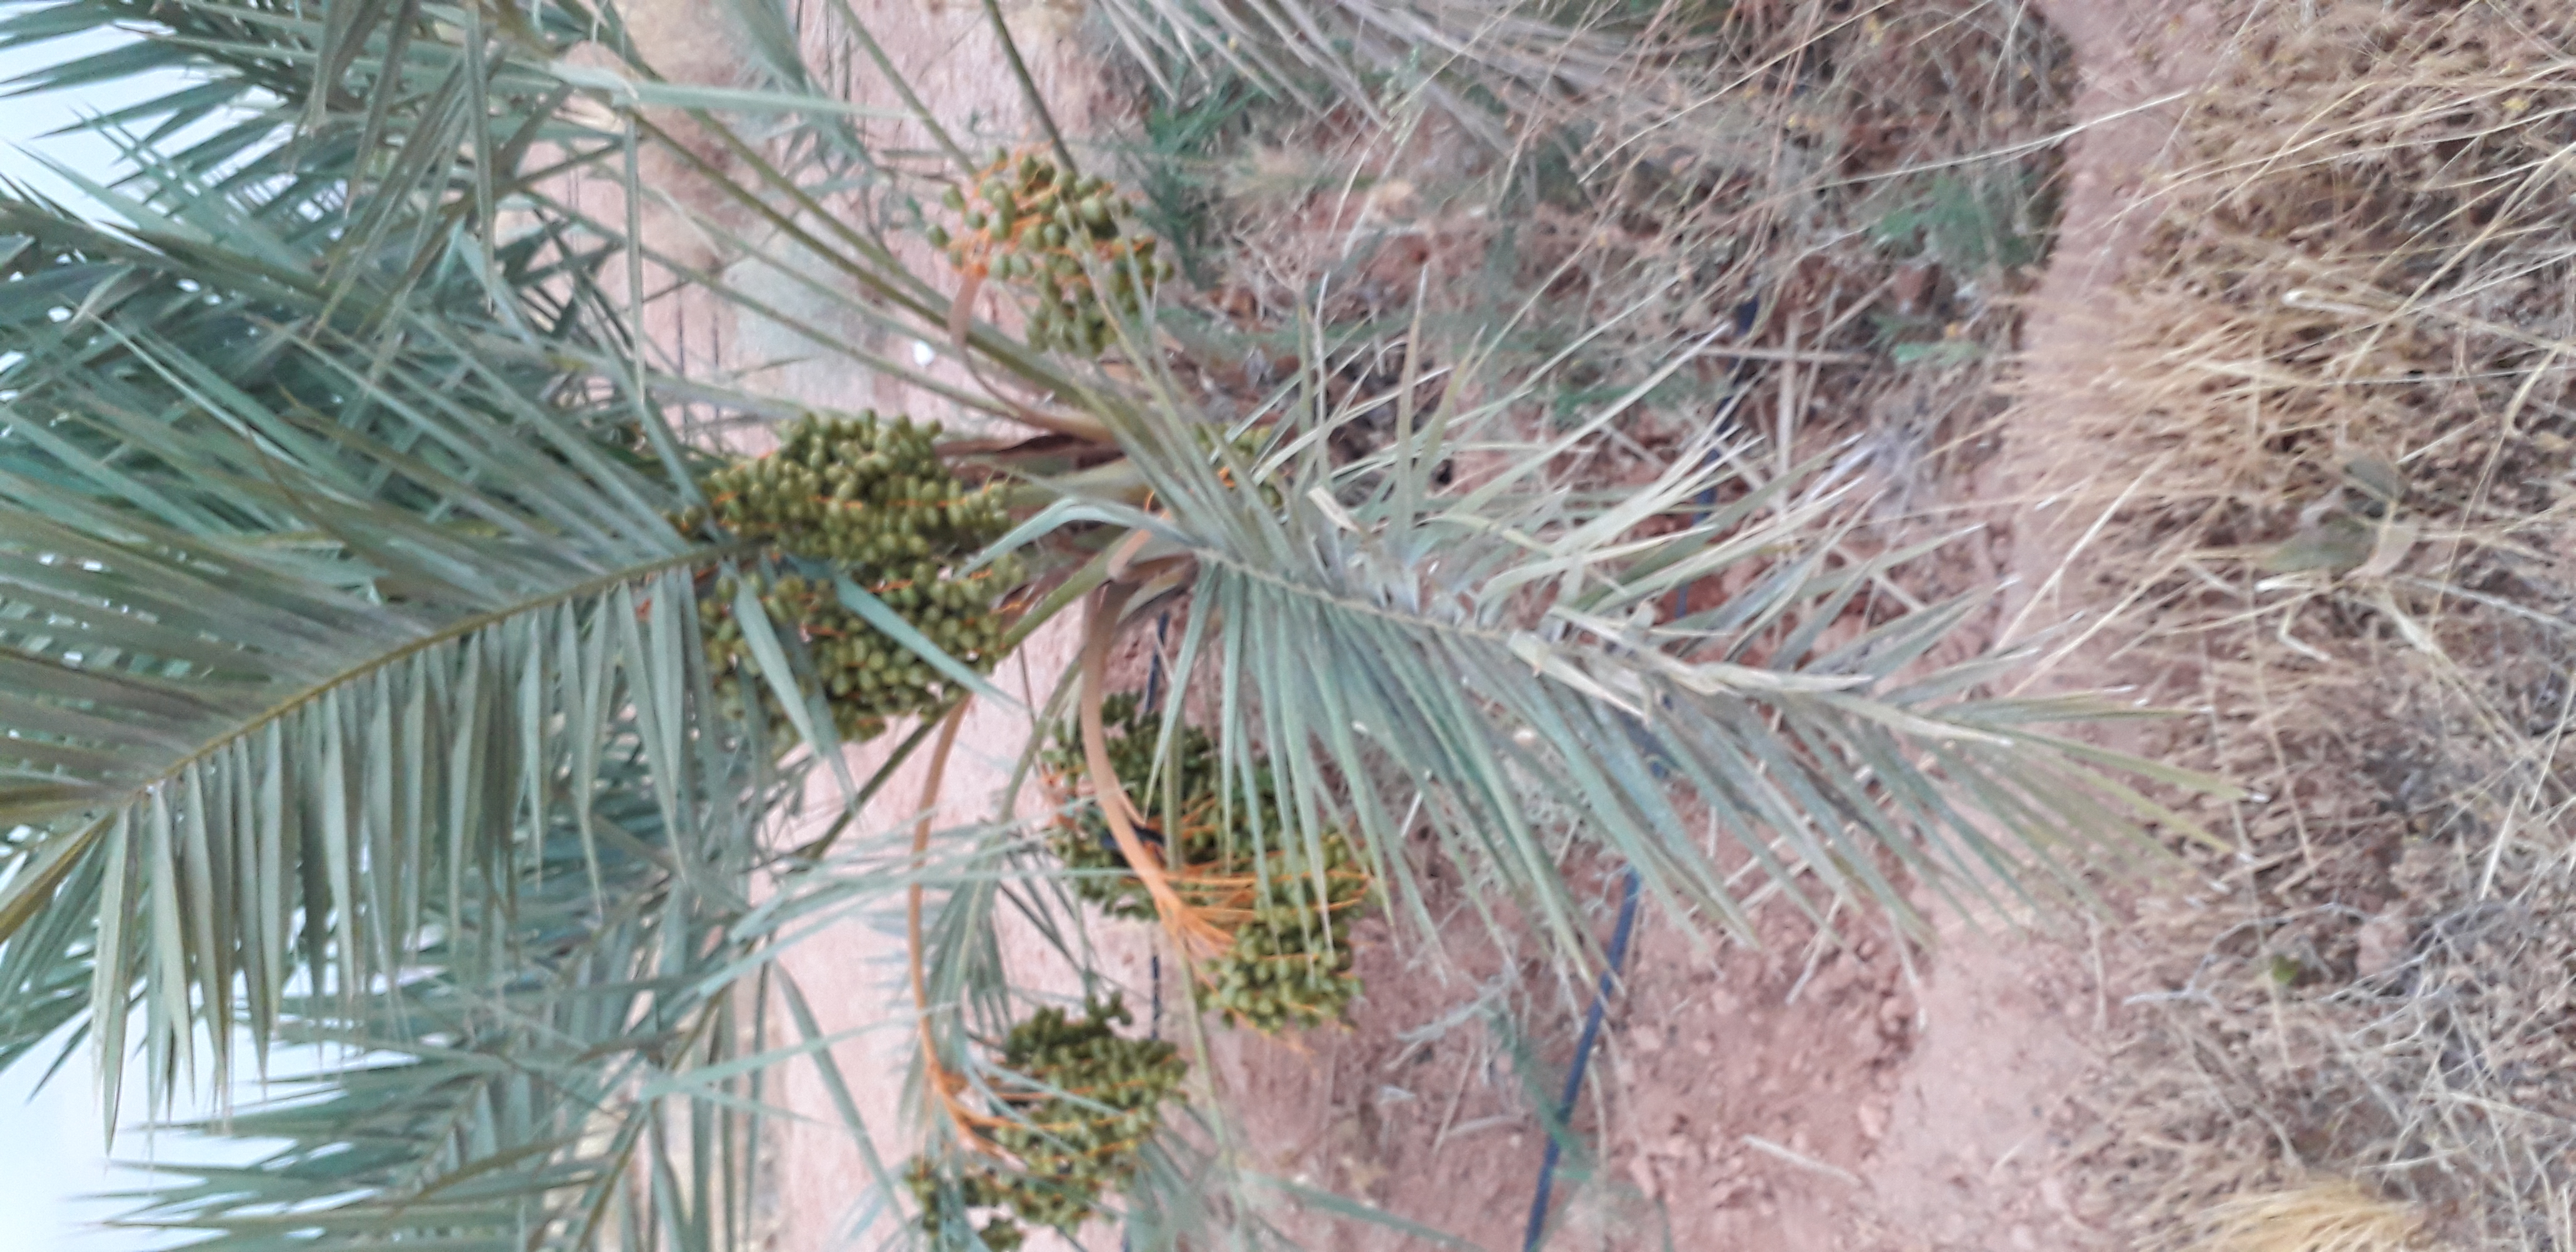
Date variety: Boufagous